Newsboys

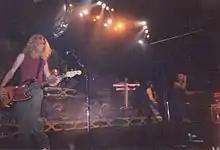
Newsboys at the 2001 National Lutheran Youth Gathering, with Phil Joel in the foreground

In 2000, Newsboys headlined the annual, travelling CCM concert, Festival Con Dios, with Audio Adrenaline and The O.C. Supertones. That same year, Newsboys released a greatest hits compilation, "", which did not include any songs from the "Love Liberty Disco" album, but included four new songs, two of which ("Joy" and "Who?") went to No. 1. After this album the band did not release any new material until the 2002 release of "Thrive", a record that produced two No. 1 singles: "Million Pieces (Kissin' Your Cares Goodbye)" and the praise and worship-driven "It Is You", which proved to be the biggest hit of their career up to that point also with its video, "Thrive: From The Rock And Roll Hall Of Fame". Also in 2002, The Newsboys recorded the track "In the Belly of the Whale" for the end credits of the 2002 movie "".